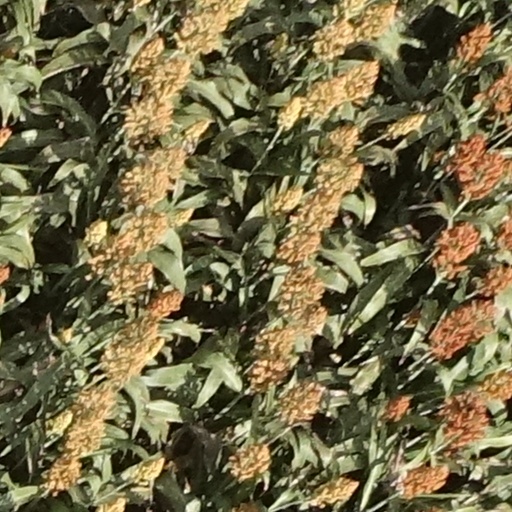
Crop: sorghum